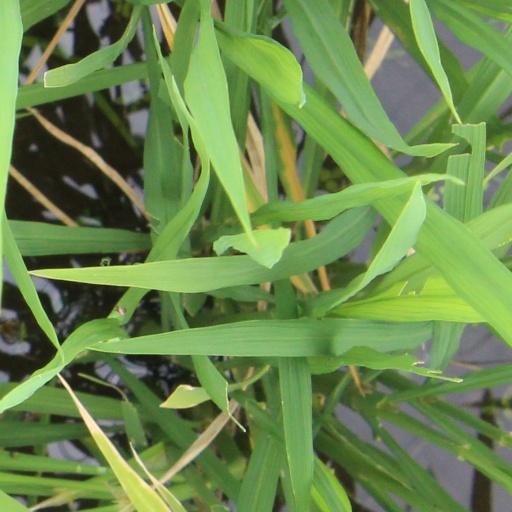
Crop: rice